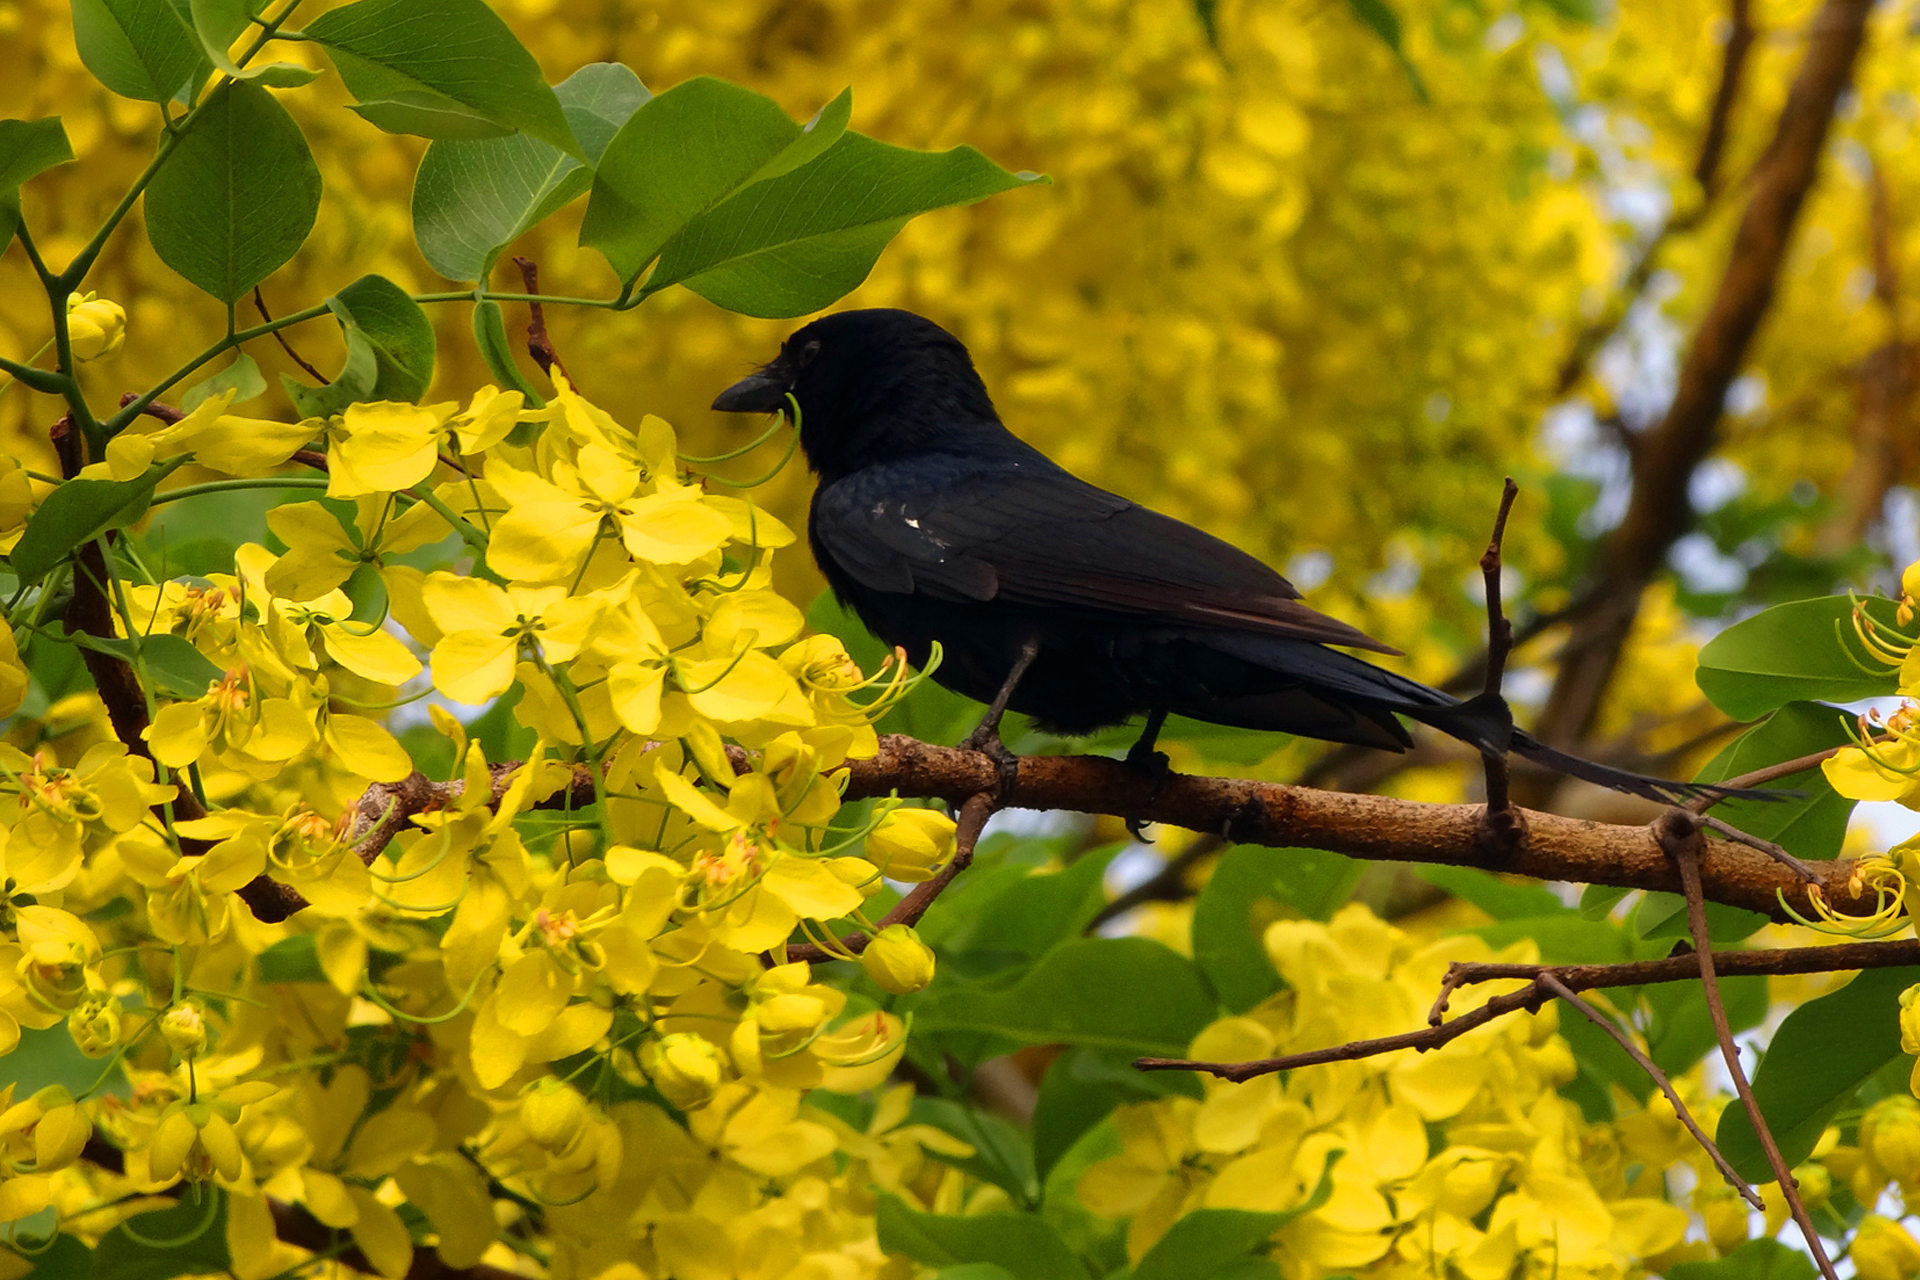
bird, tree, leaf, beak, yellow, plant, branch, american crow, wildlife, eurasian golden oriole, old world oriole, organism, crow, crow like bird, perching bird, twig, flower, autumn